Northumbria

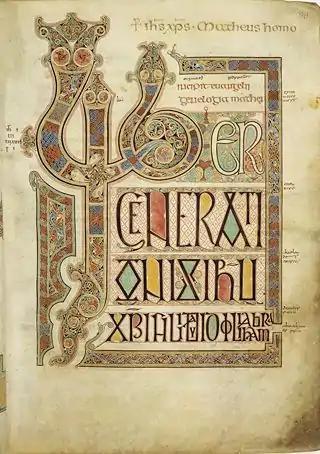
Page from the Lindisfarne Gospels, , featuring zoomorphic knot-work.

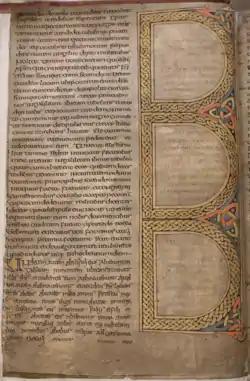
The colophon to the Gospel of Matthew from the Durham Gospel Fragment, featuring non-zoomorphic interlace patterns.

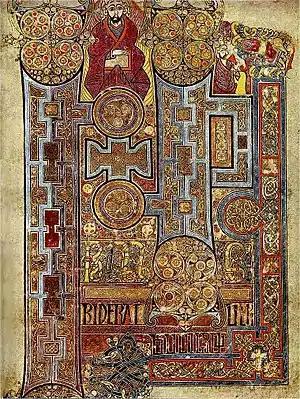
The Book of Kells, (folio 292r), , showing the lavishly decorated text that opens the Gospel of John

The Christian culture of Northumbria, fuelled by influences from the continent and Ireland, promoted a broad range of literary and artistic works.